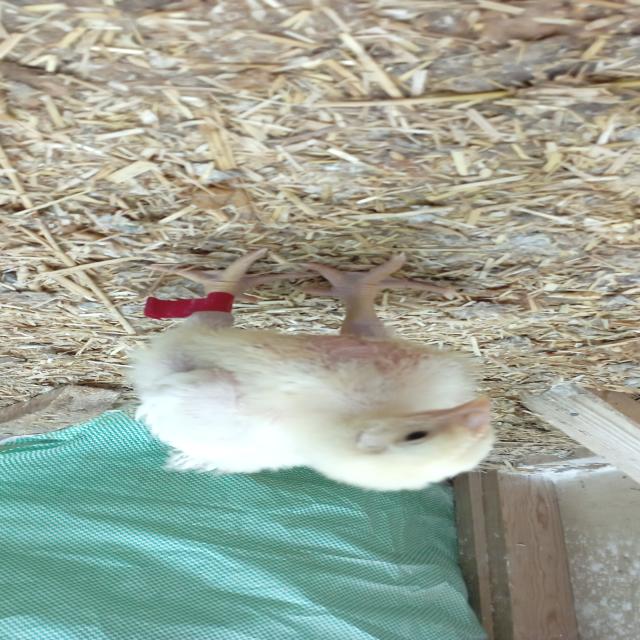
Weight: 569 g